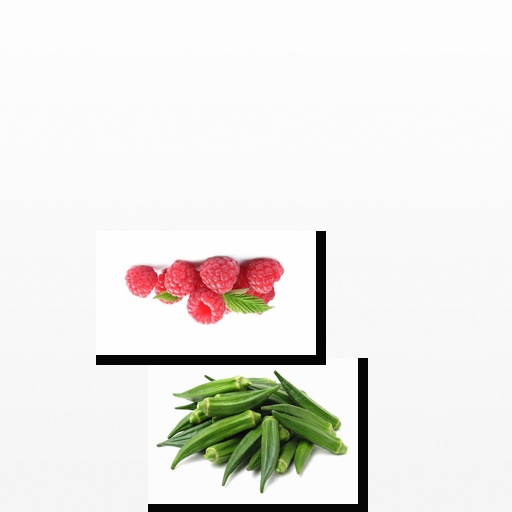
Food items: okra, raspberry